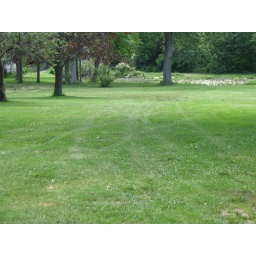
Look, green healthy grass. Let's drive our trucks over it.